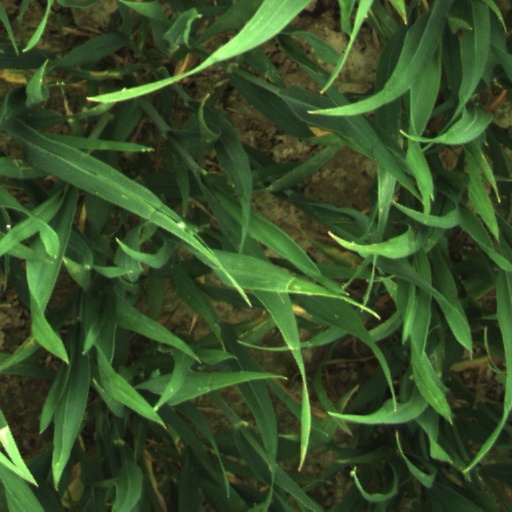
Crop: wheat